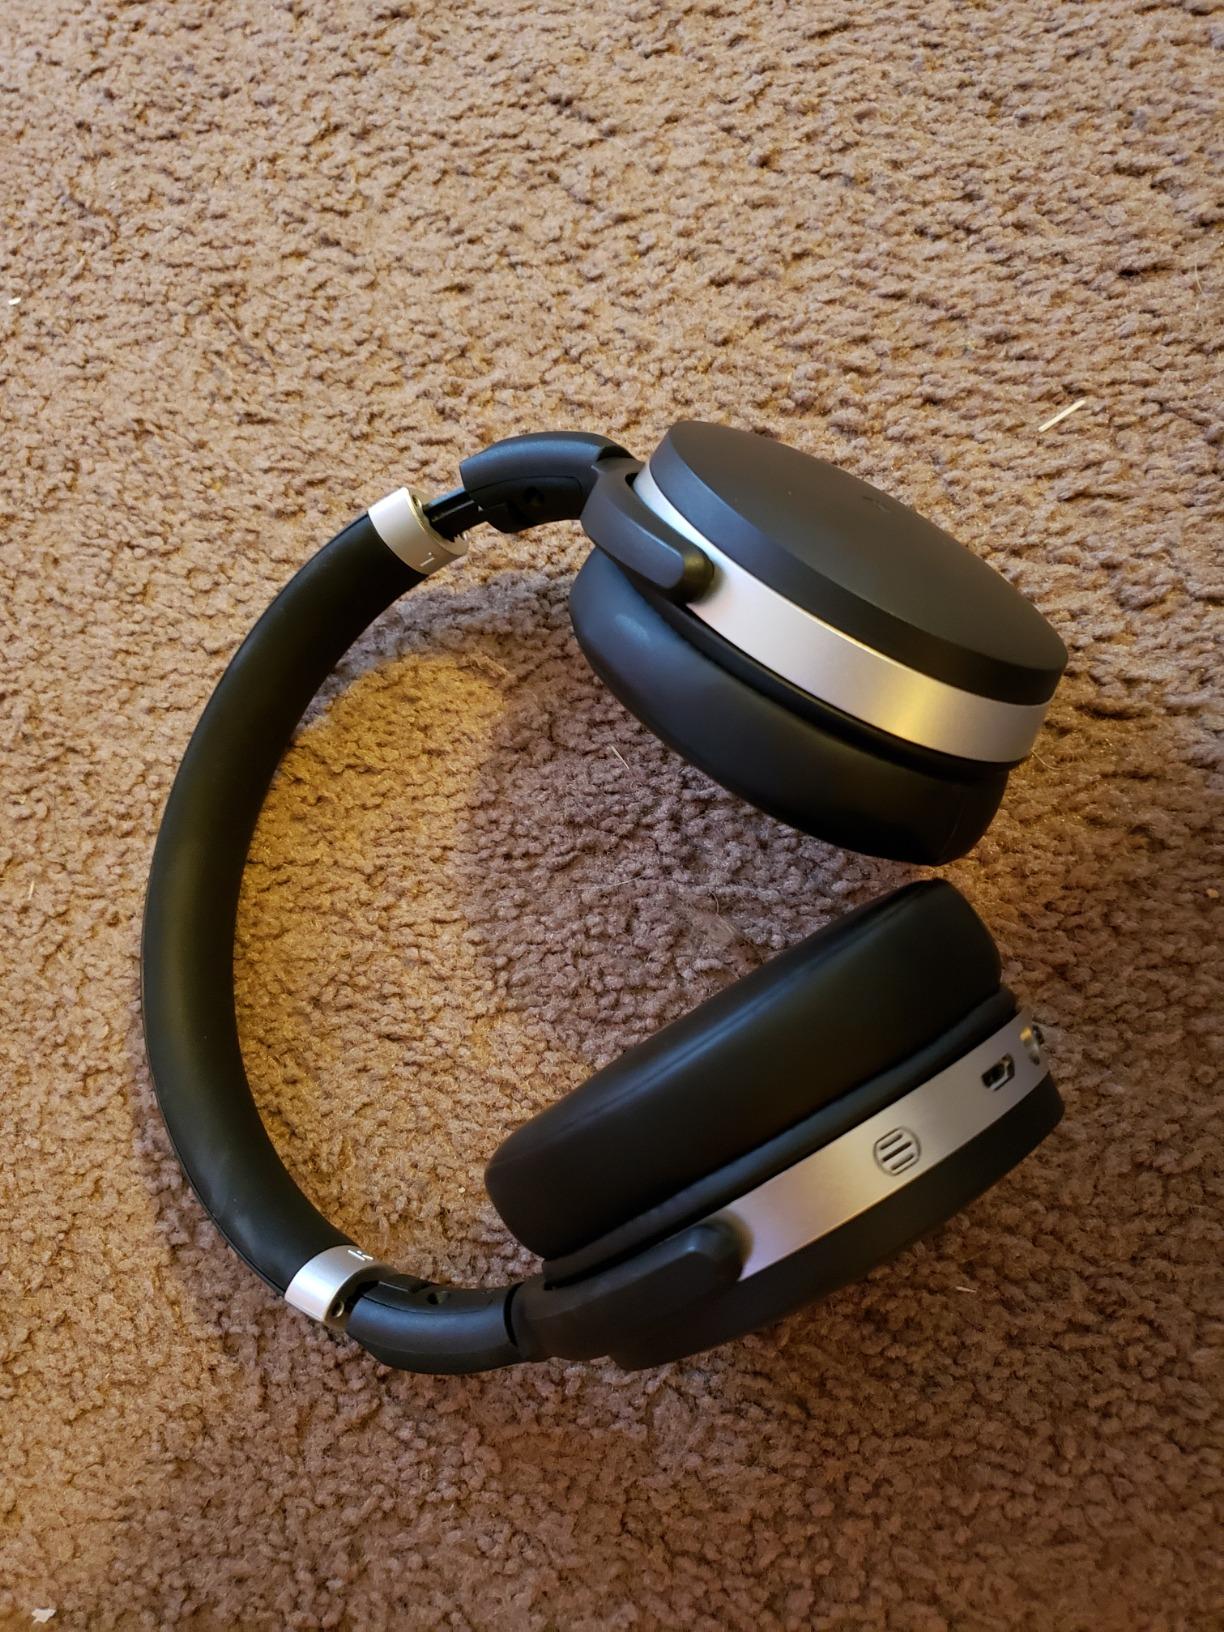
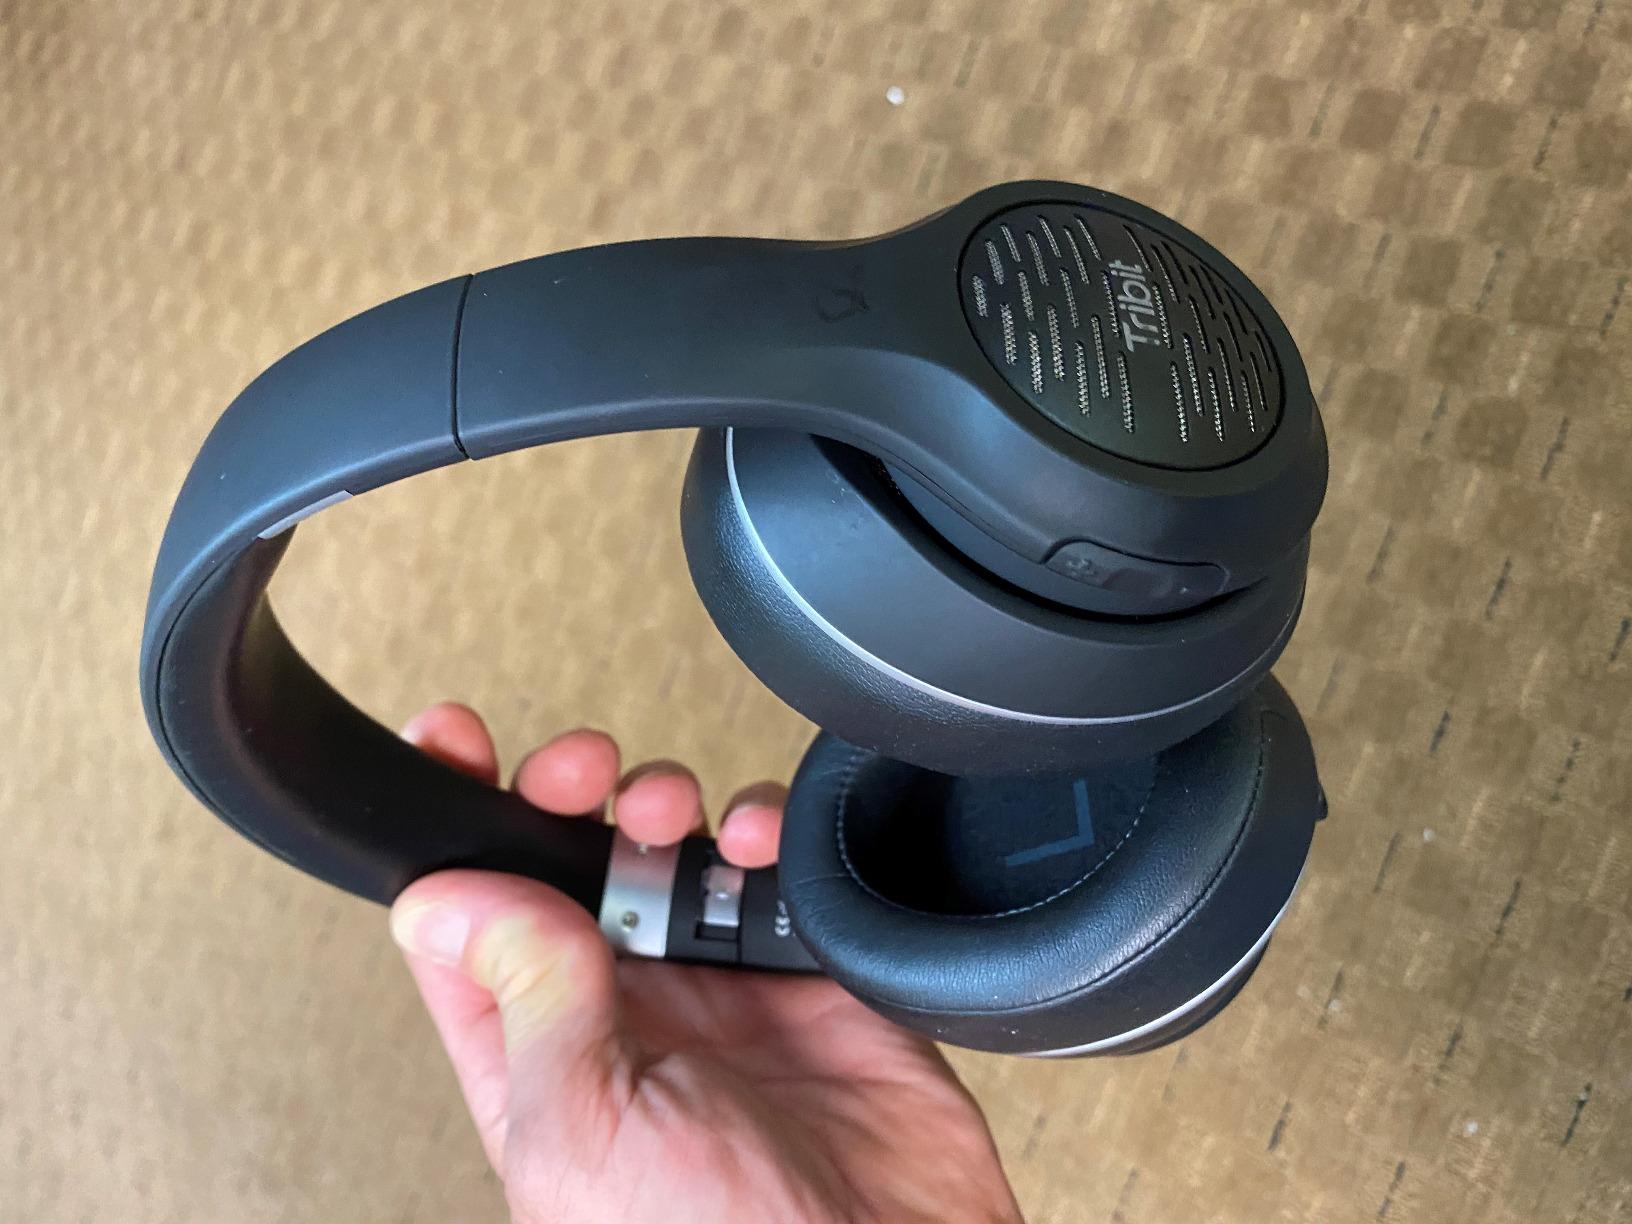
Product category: headphones
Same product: no